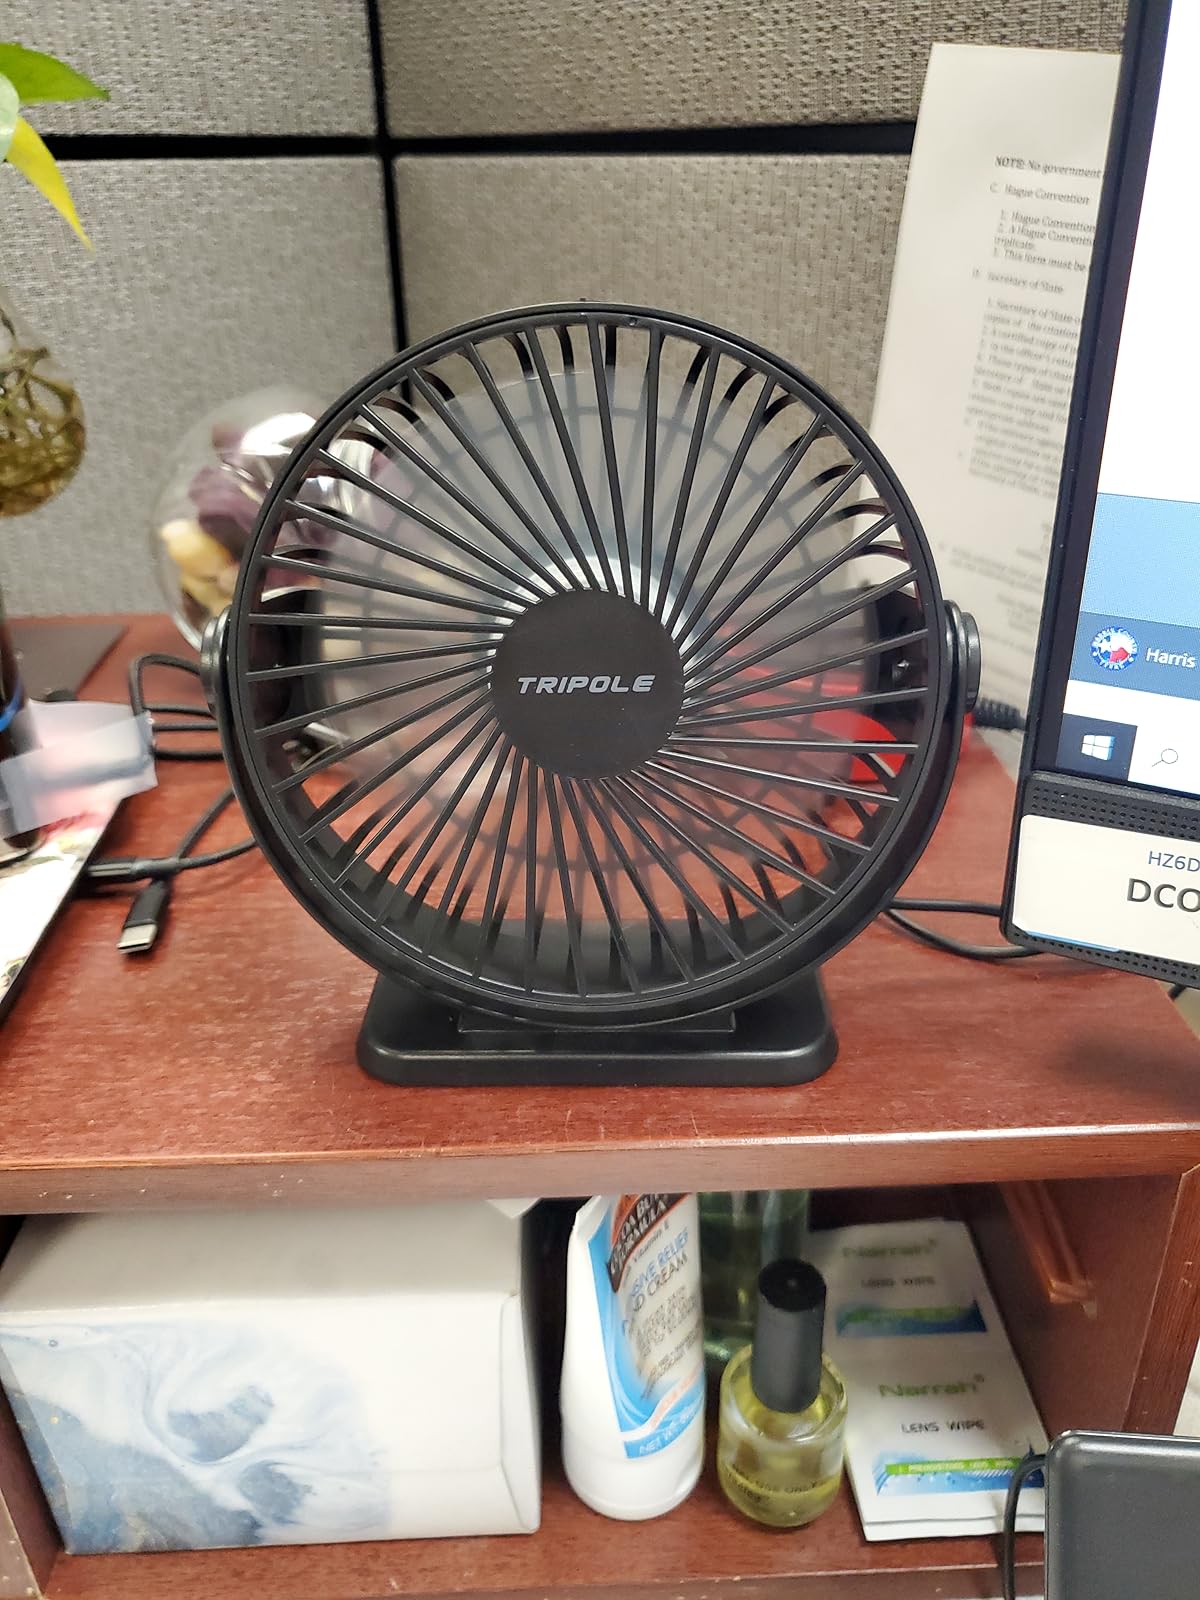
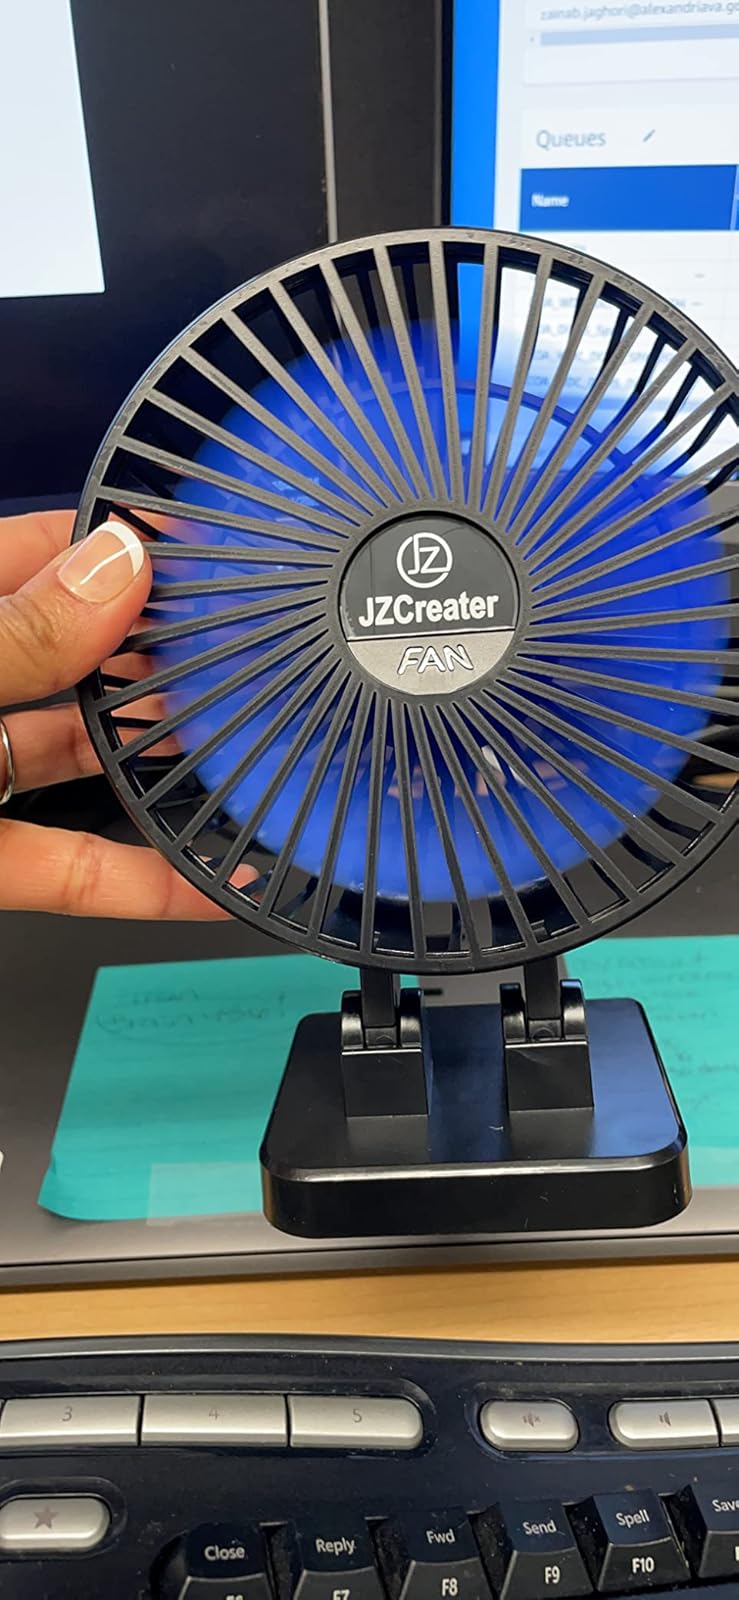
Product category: fan
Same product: no